Jaime Marquet

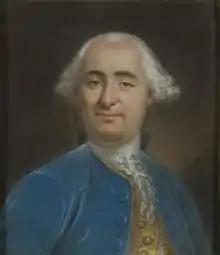
"Retrato del arquitecto Marquet" by Faronne Ollivier, pastel, 54 x 44 cm, Madrid, Real Academia de Bellas Artes de San Fernando.

Jaime Marquet (born Jacques Marquet, in París, 1710–1782) was a French architect who worked extensively in Bourbon Spain, and whose most important work includes the central plaza of Madrid known as Puerta del Sol and the adjacent monumental building, the Real Casa de Correos or Royal Mail Headquarters, now the offices of the President of the Community of Madrid.